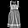
Label: Dress